David Mullich

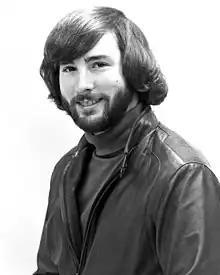
Mullich in 1982

David Mullich (born ) is an American game producer and designer. He created the 1980 adventure game "The Prisoner", produced the 1995 adaptation "I Have No Mouth, and I Must Scream", and developed "Heroes of Might and Magic III" and "Heroes of Might and Magic IV".